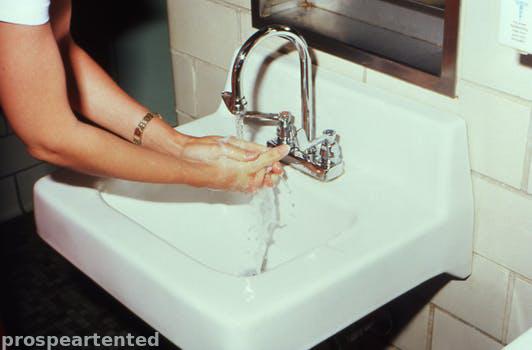
Label: Watermark